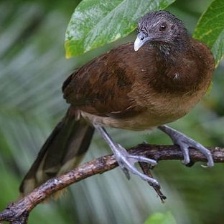
Species: GREY HEADED CHACHALACA
Scientific name: ORTALIS CINEREICEPS